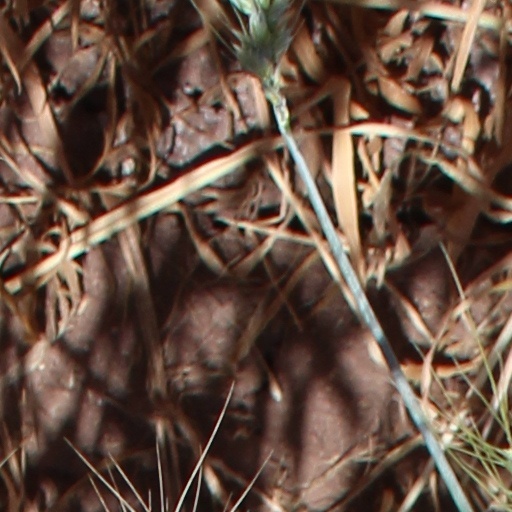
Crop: wheat